Michael White (clarinetist)

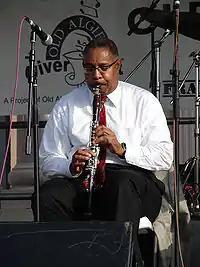
Michael White at Algiers Riverfest, New Orleans, 2008

White is a classically trained musician who began his jazz musical career as a teenager playing for Doc Paulin's Brass Band in New Orleans. He was a member of an incarnation of the Fairview Baptist Church Marching Band, established by banjoist Danny Barker. He was discovered by Kid Sheik Colar, who heard him performing in Jackson Square in the French Quarter. White began working regularly with Colar. White can be heard on the 1989 album "The Majesty of the Blues" by Wynton Marsalis. Marsalis appears on White's 1990 album "Crescent City Serenade" with Wendell Brunious and Walter Payton.